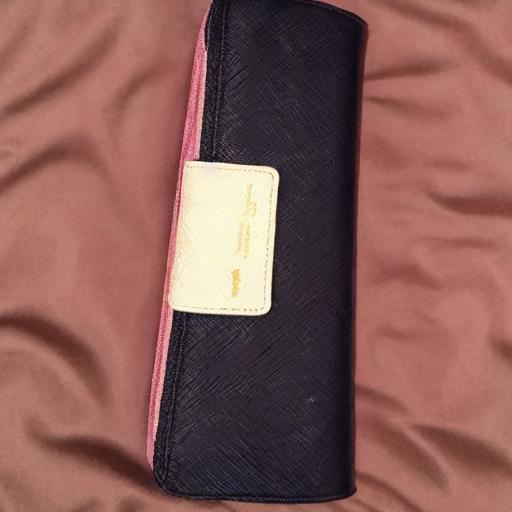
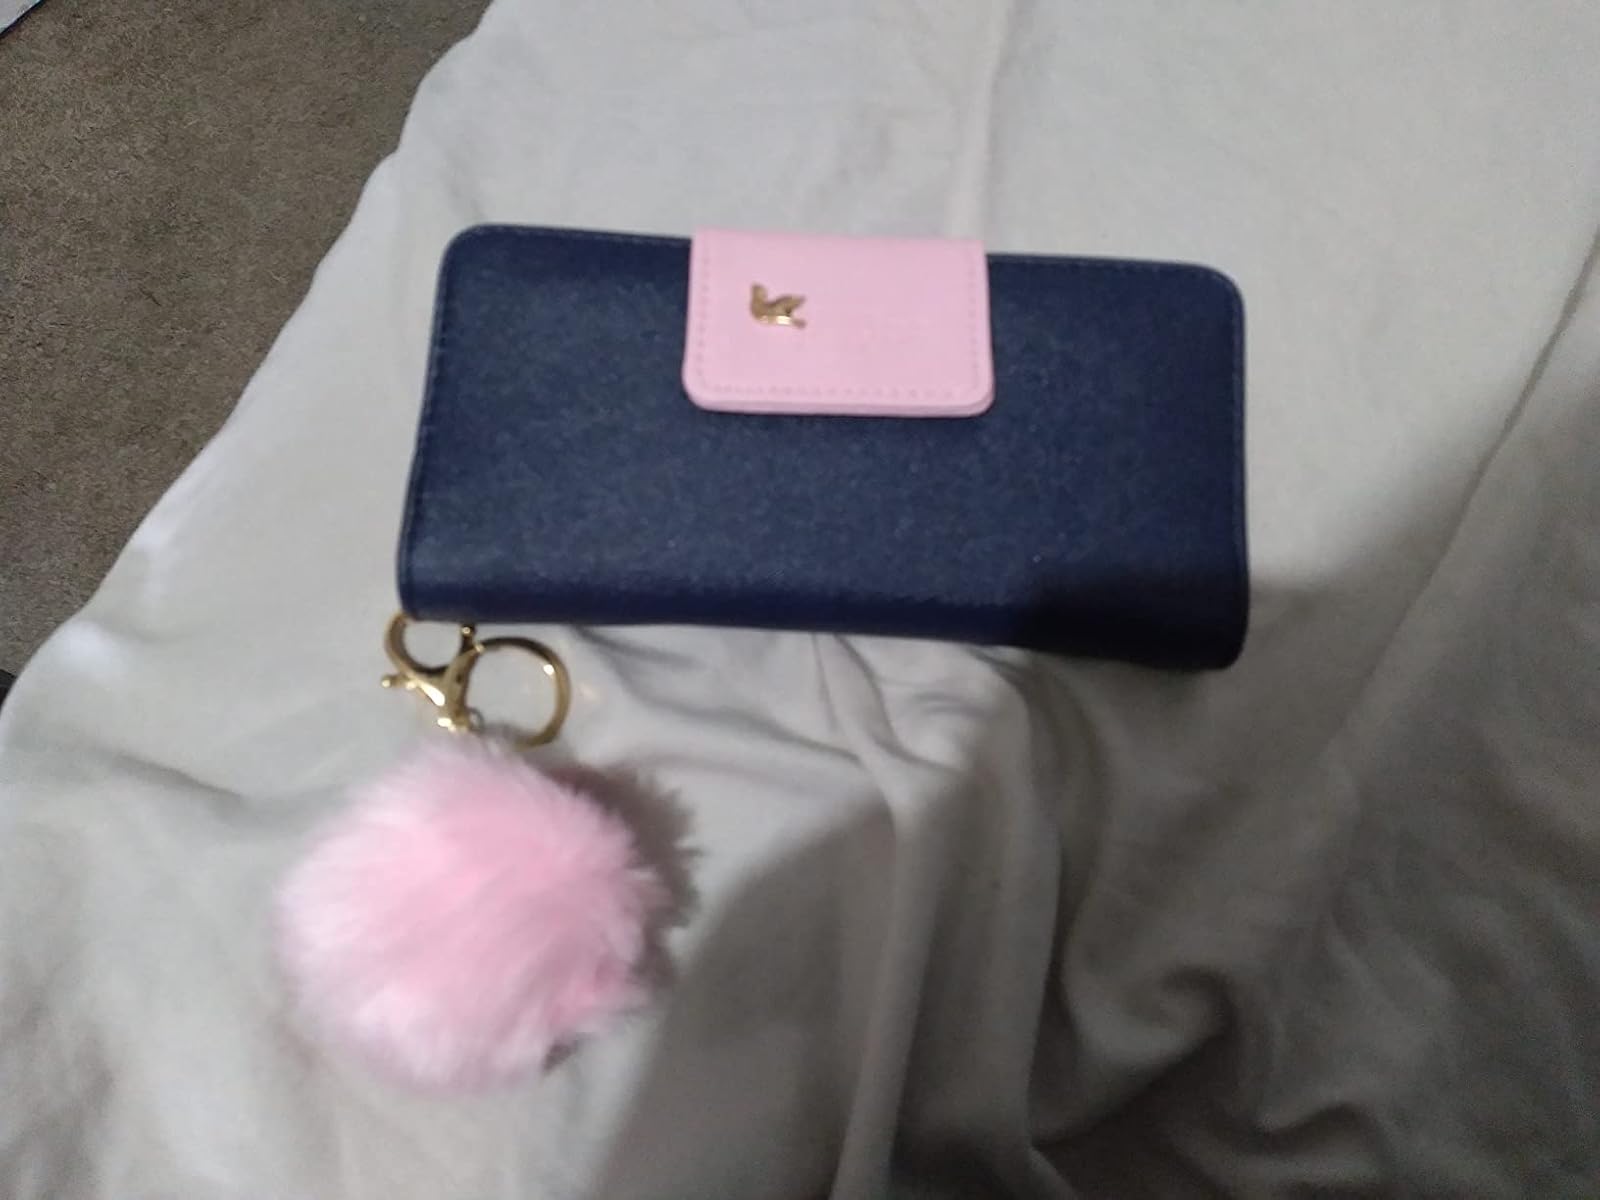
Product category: accessories_handbag
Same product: no